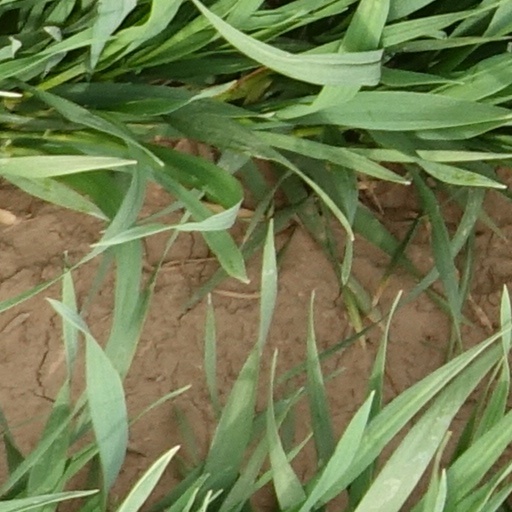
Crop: wheat